Ketapang

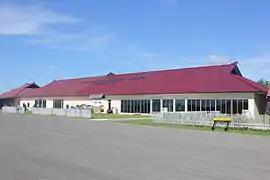
Rahadi Osman Airport, Ketapang, West Borneo, Indonesia

Ketapang is served by the Rahadi Oesman Airport. The airport has some connecting flights to Pontianak and Semarang via Pangkalan Bun. Since February 2011, Ketapang also has direct flight to Jakarta, by Aviastar. Aviastar stopped the service in 2018. Ketapang can also be reached via ship from Pontianak (a six-hour speedboat ride, departing Pontianak daily at 6 am). The ship also stopped the service in 2018. But there are some ship from Teluk Melano, 2 hours drive from Ketapang and home pick-up included, to Pontianak every day. Pontianak's airport serves flights to Jakarta.